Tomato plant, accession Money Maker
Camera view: vertical (180 deg); turntable rotation: 0 degrees
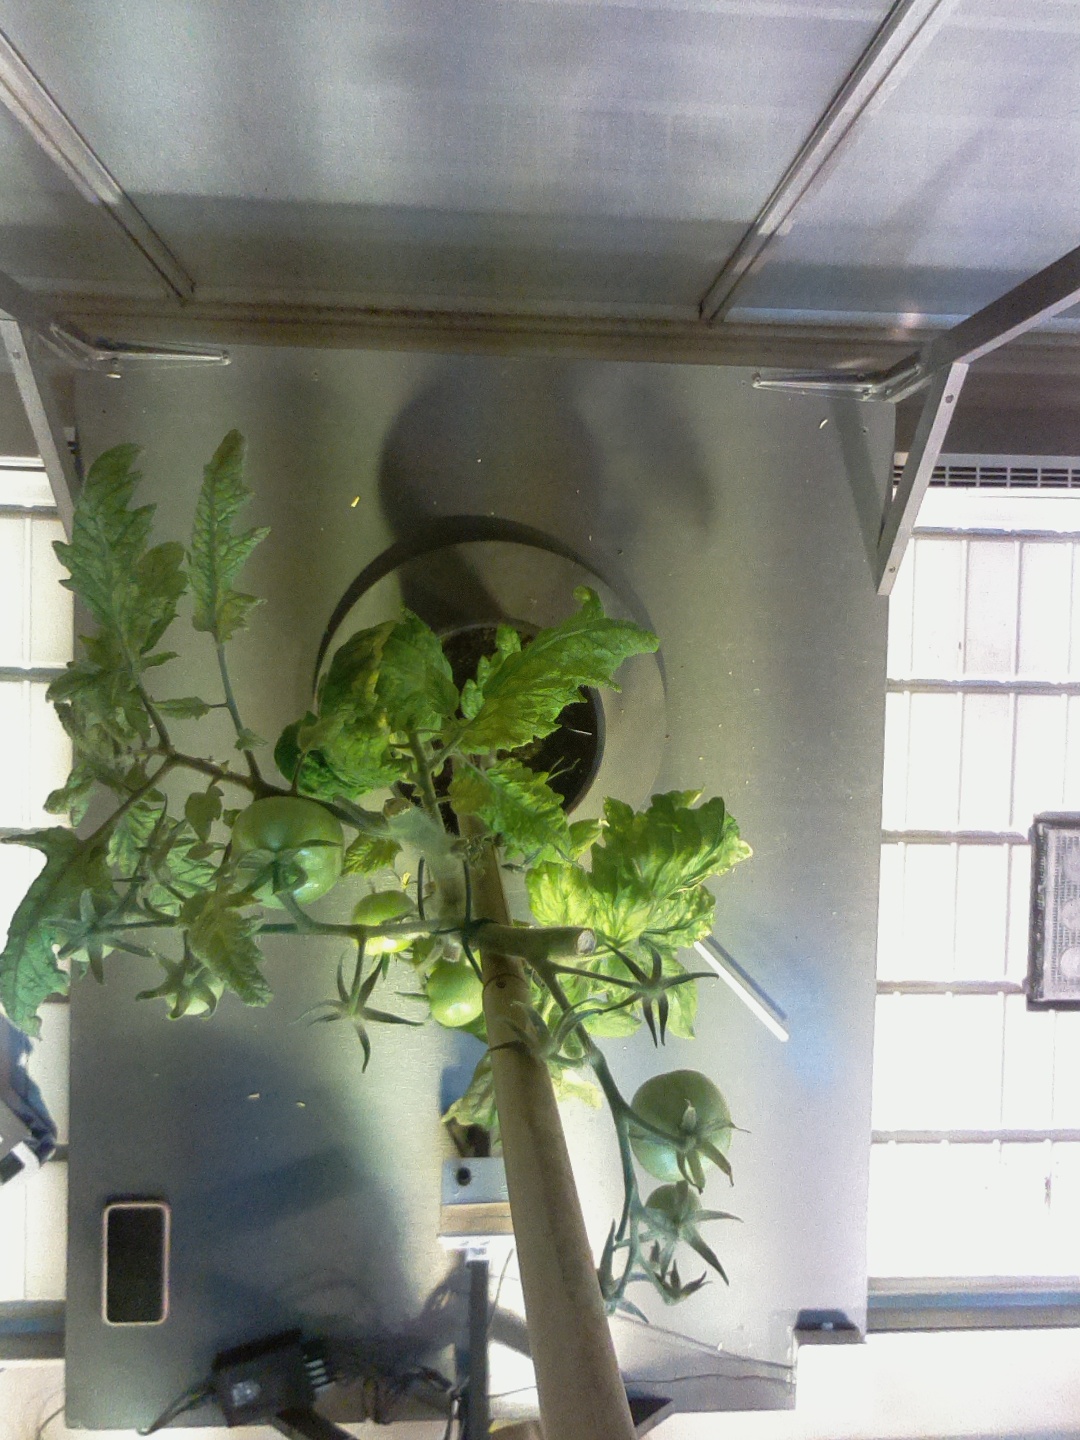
BBCH growth stage 78: 80% -90% of final fruit size